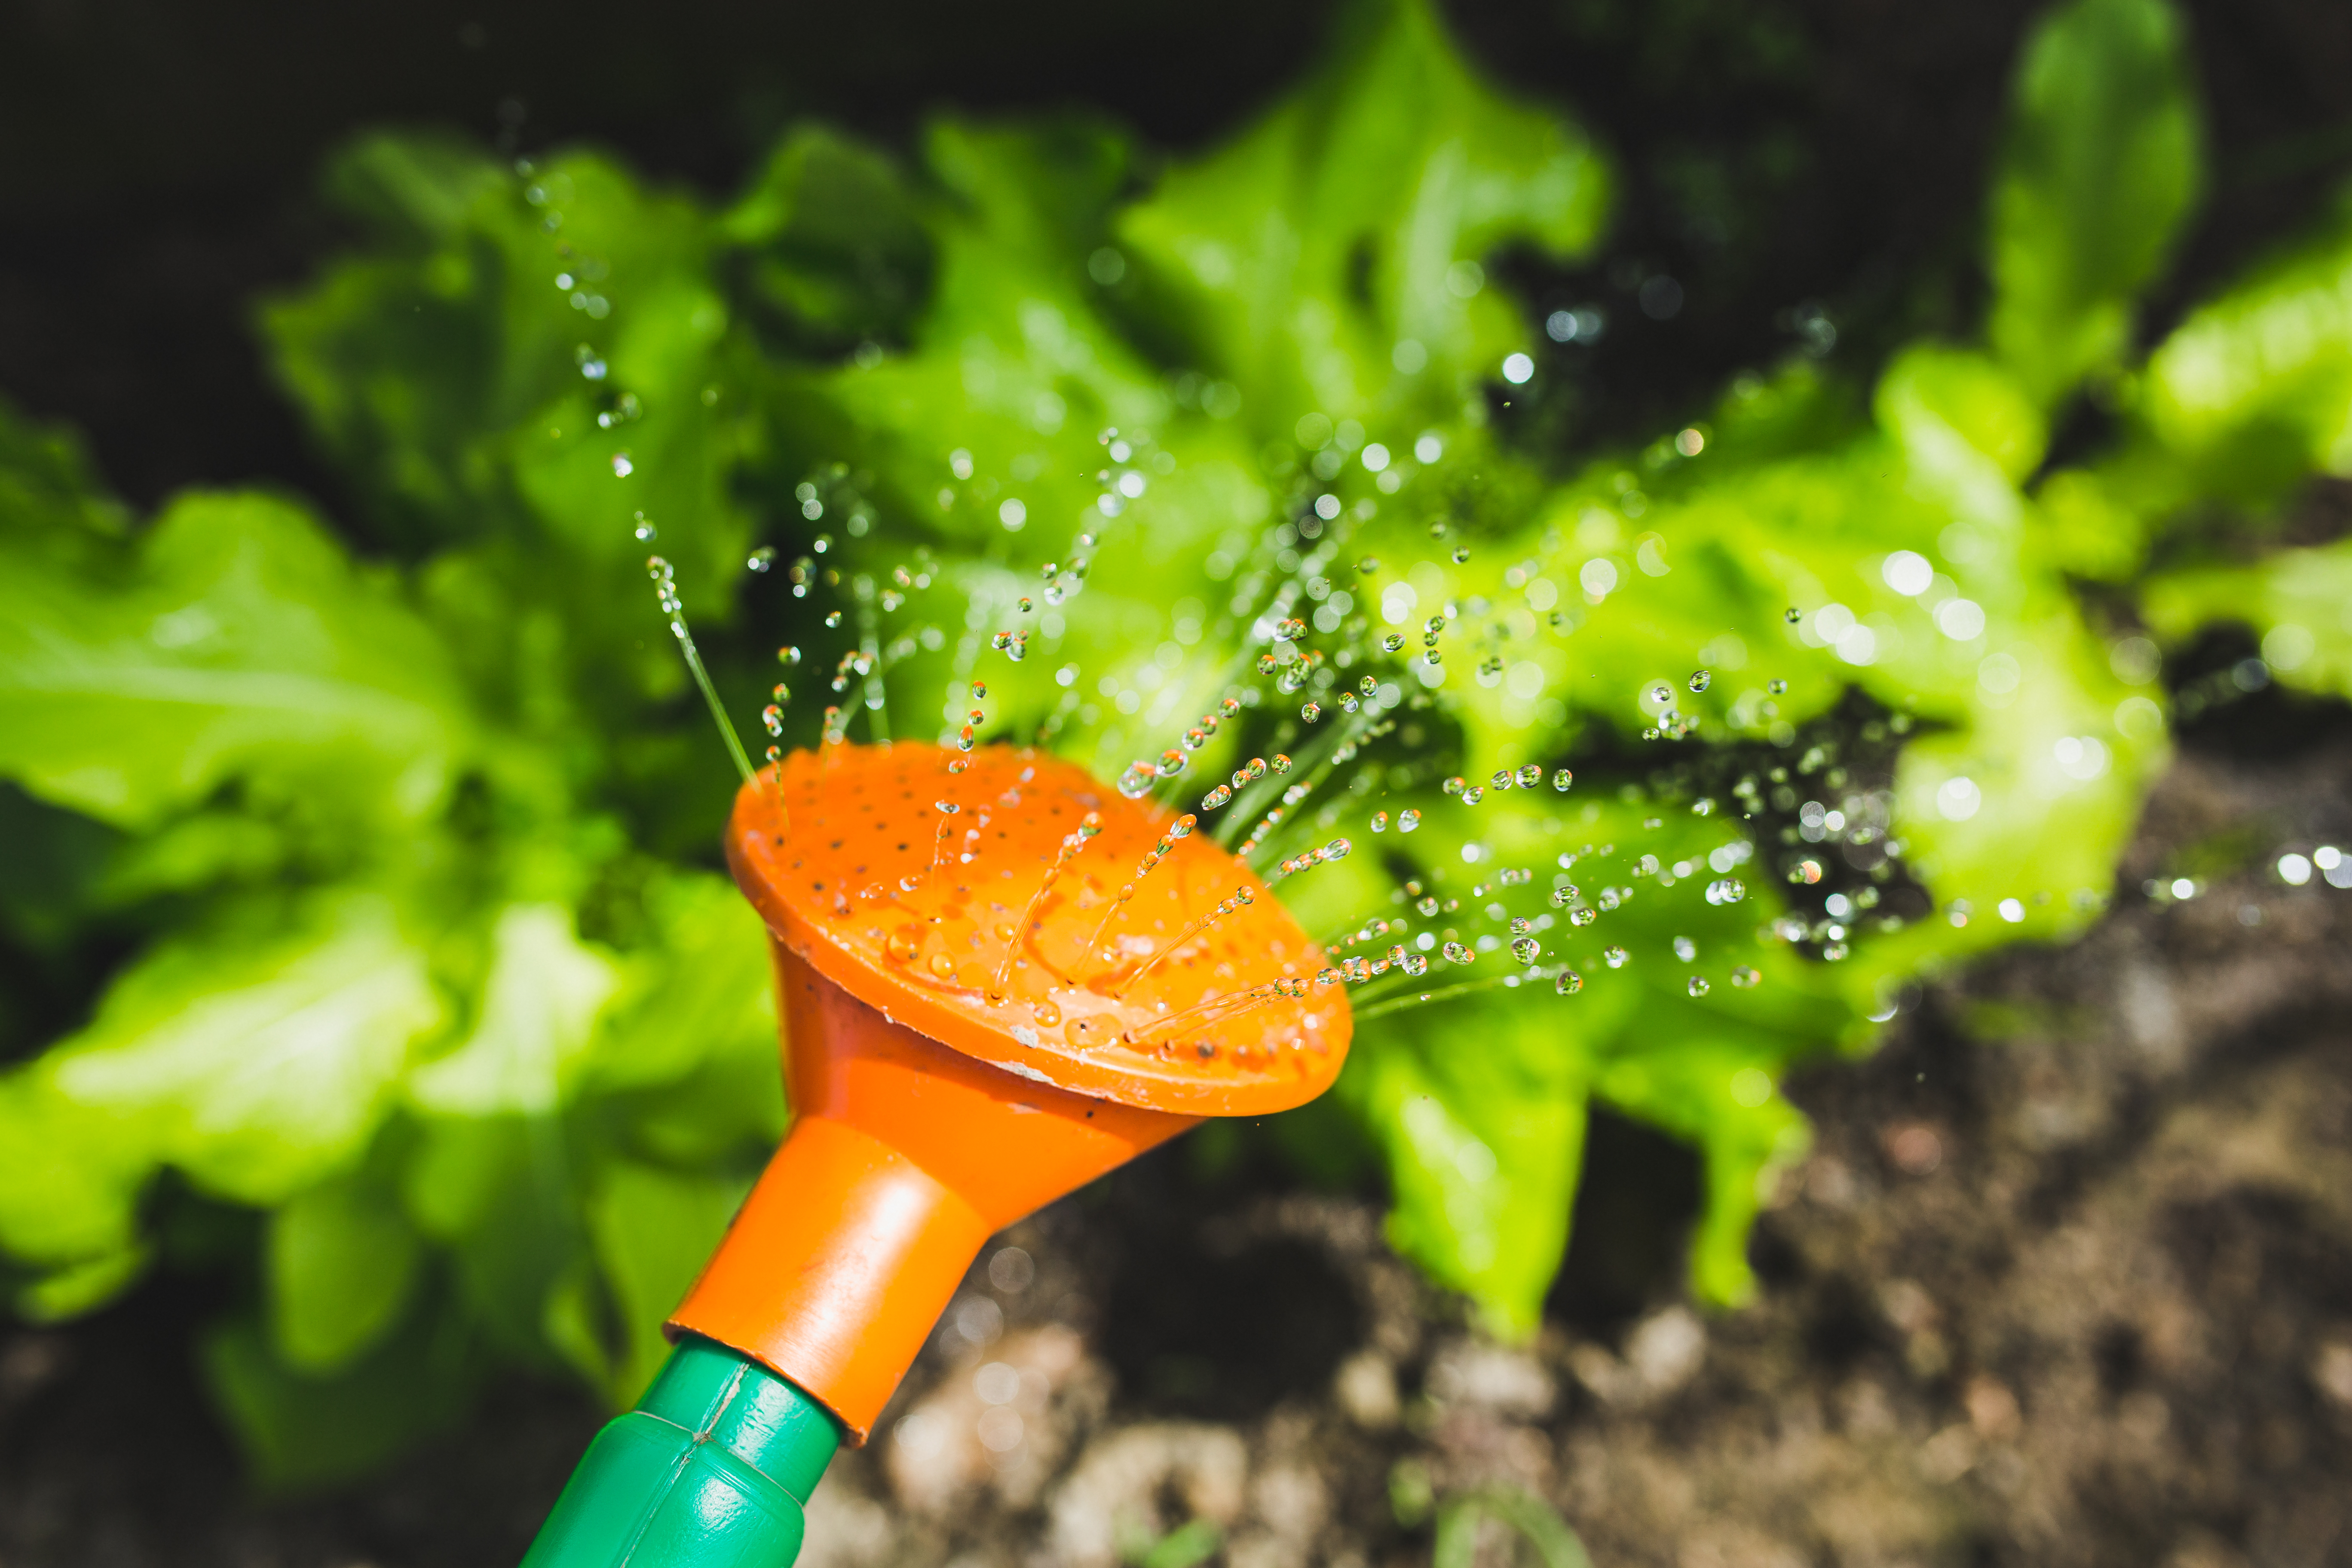
water, nature, grass, plant, lawn, photography, leaf, flower, salad, green, autumn, soil, botany, yellow, garden, flora, close up, gardening, moisture, watering, macro photography, water drops, watering can, plant stem